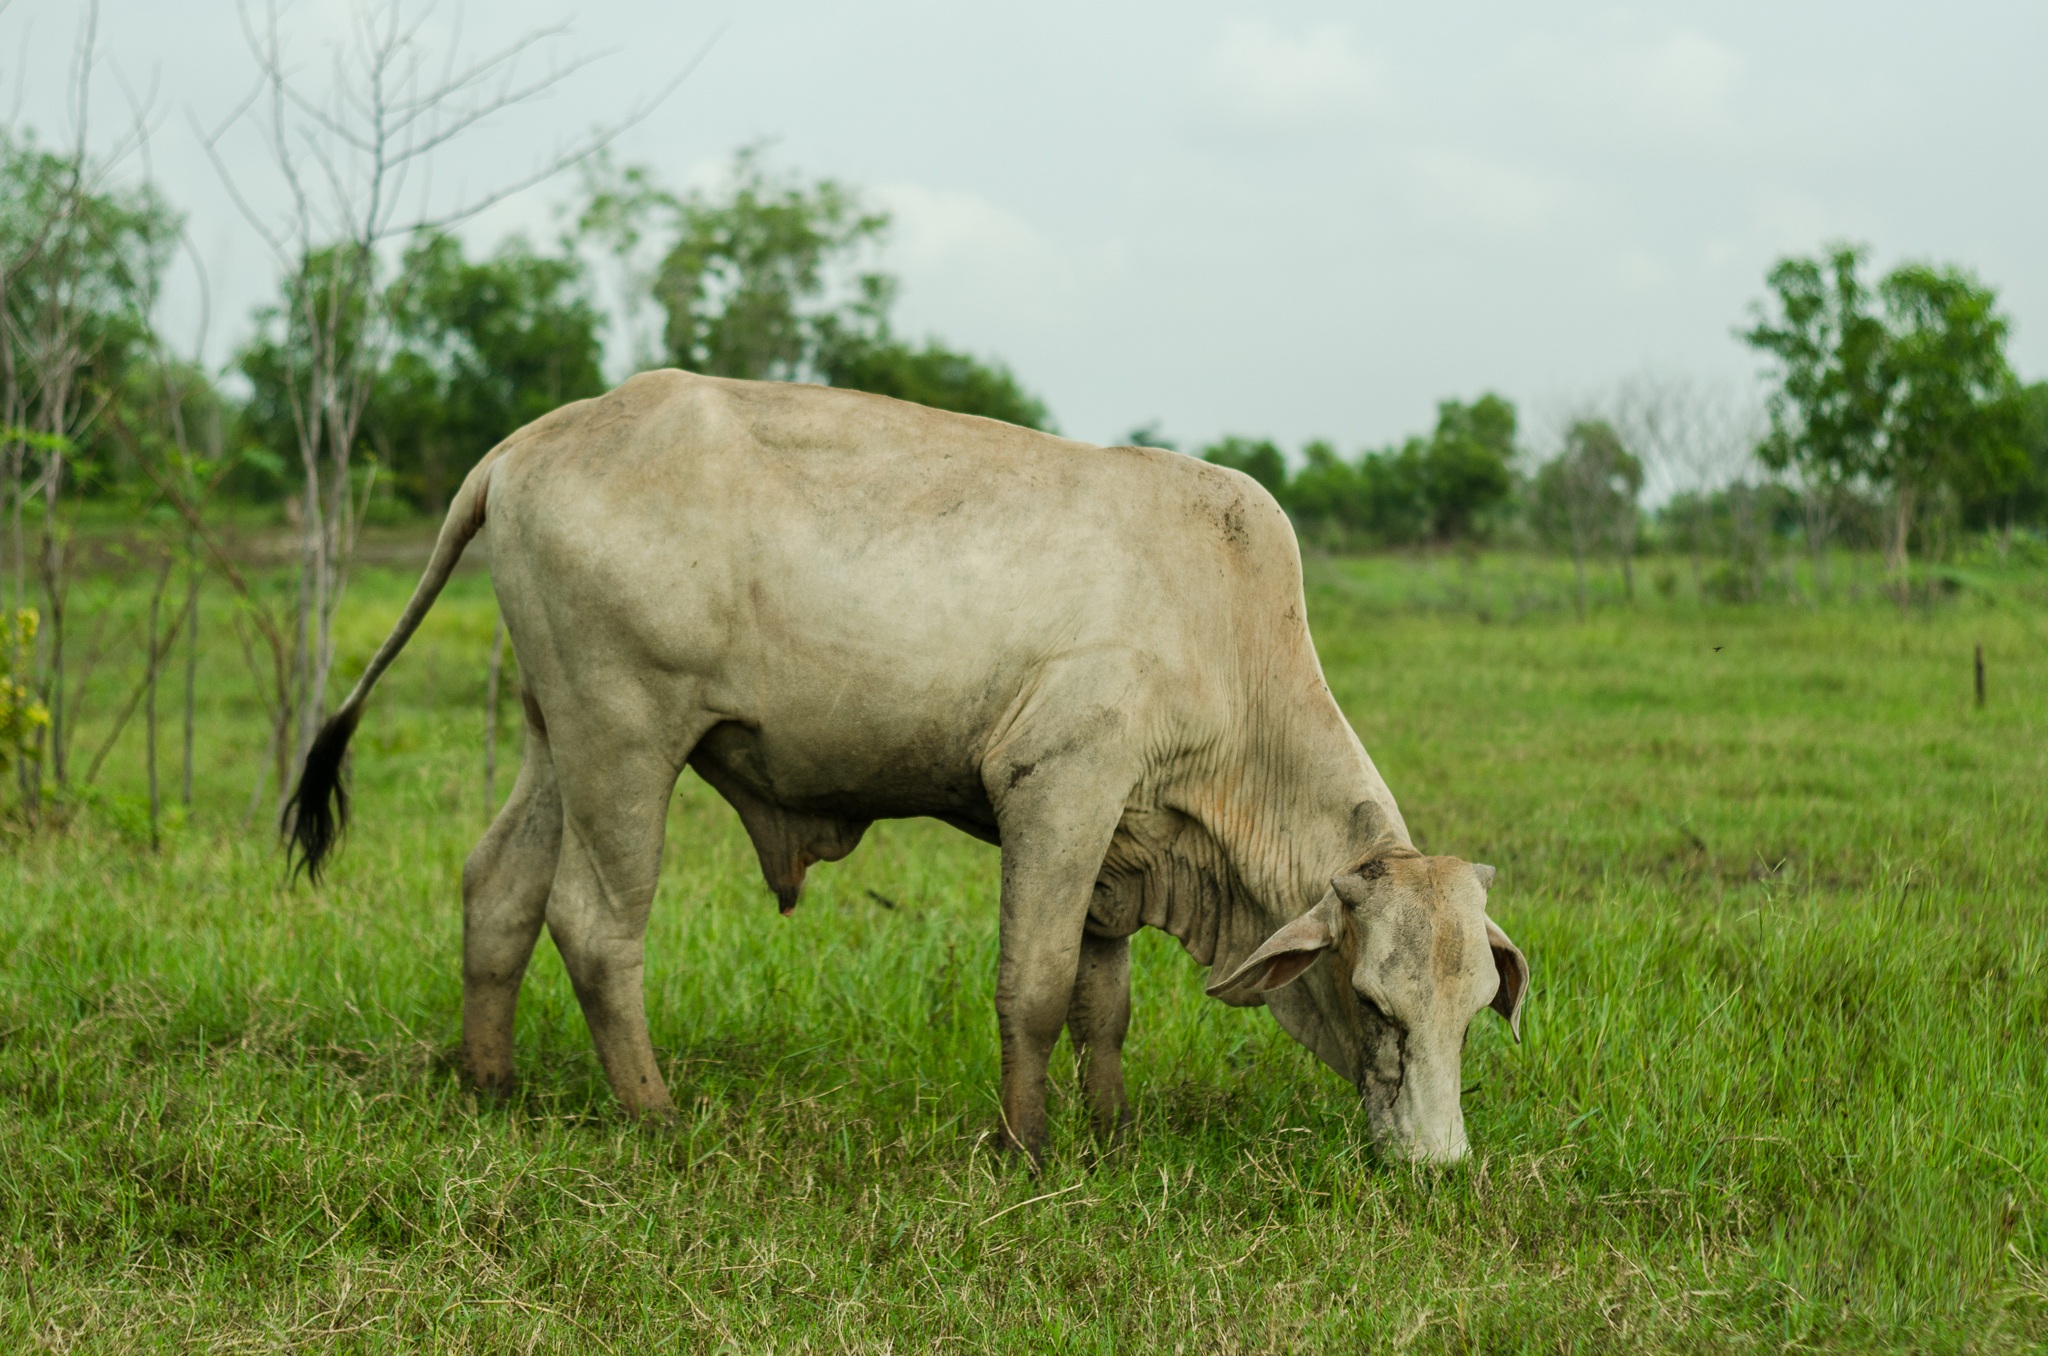
landscape, nature, grass, field, farm, meadow, prairie, animal, country, wildlife, horn, green, cow, herd, farming, pasture, grazing, mammal, fauna, savanna, plain, bull, grassland, vertebrate, rural area, cattle like mammal